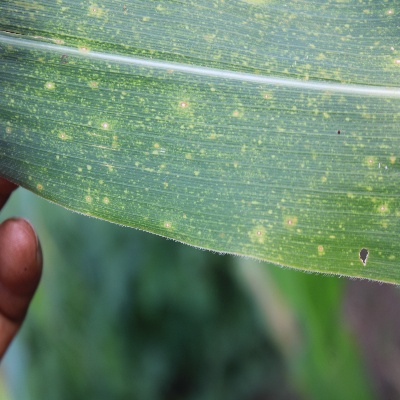
Crop: Maize
Condition: leaf spot